Spiders & Snakes (song)

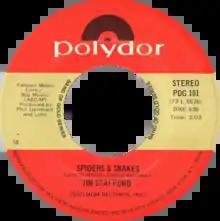
One of side-A labels of the US reissue single

"Spiders & Snakes" is a 1974 hit song recorded by Jim Stafford and written by Stafford and David Bellamy of The Bellamy Brothers. It was the second of four U.S. Top 40 singles released from his eponymous debut album and also the highest-charting at number three. The lyrics in the verses are spoken, while only the chorus is sung.